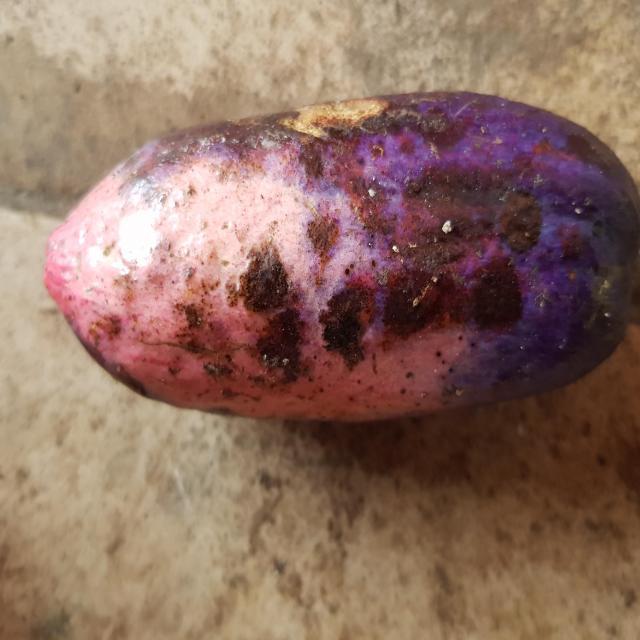
Plum grade: unripe